Portuguese Brazilians

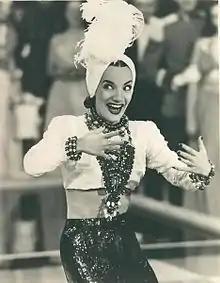
Singer Carmen Miranda, nicknamed "the Brazilian bombshell", was born in Portugal and emigrated with her family to Brazil in 1910, when she was ten months old.

A few years after independence from Portugal in 1822, Portuguese people would start arriving in Brazil as immigrants, and the Portuguese population in Brazil actually increased. Most of them were peasants from the rural areas of Portugal. The majority settled in urban centers, mainly in São Paulo and Rio de Janeiro, working mainly as small traders, shopkeepers, porters, cobblers, and drivers. A smaller number became coal miners, dairy workers, and small-scale farmers outside of urban areas. Portuguese immigrants also provided labor for the dredging of the Tietê River. Upheavals in Portugal after the 1910 Revolution and the establishment of the First Portuguese Republic caused a temporary exodus of Portuguese to Brazil. This wave of immigrants is noted for its establishments of bars, restaurants, bakeries, and small industries. The outbreak of World War I and the subsequent stock market crash of 1929 reduced the ability of the Portuguese to travel to Brazil.